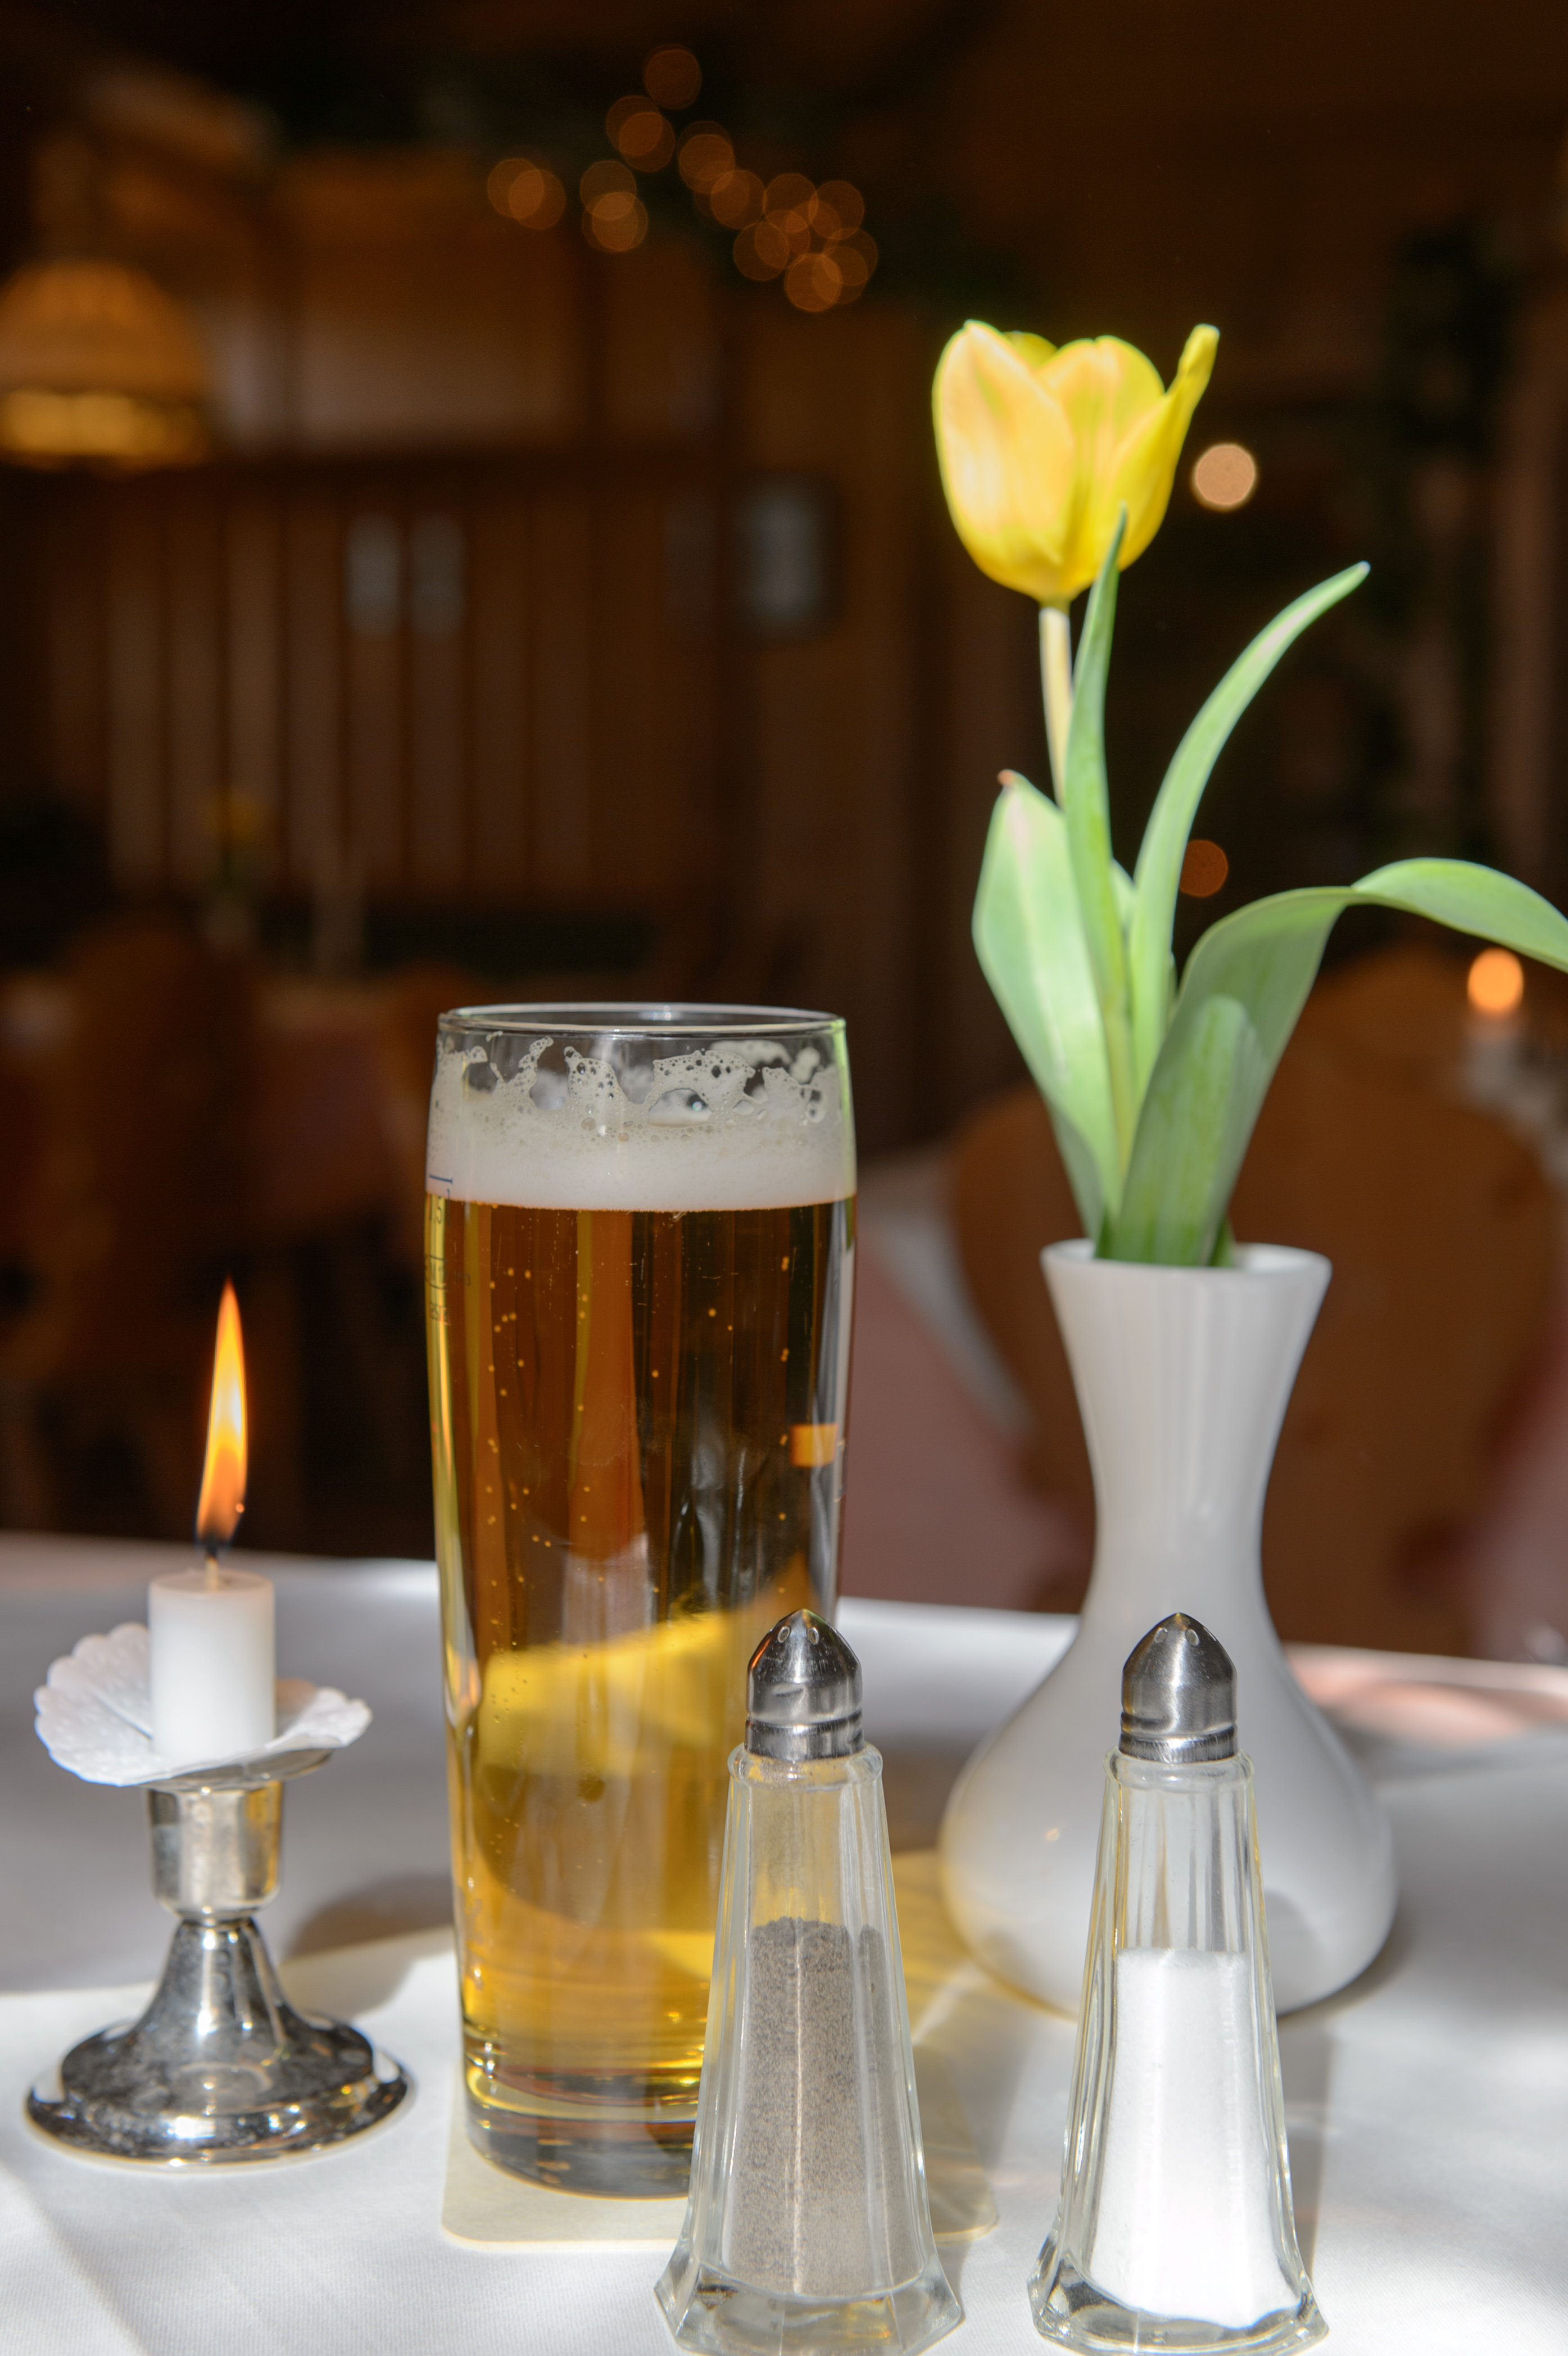
flower, glass, drink, nikon, yellow, nikond4, d4, badtlz